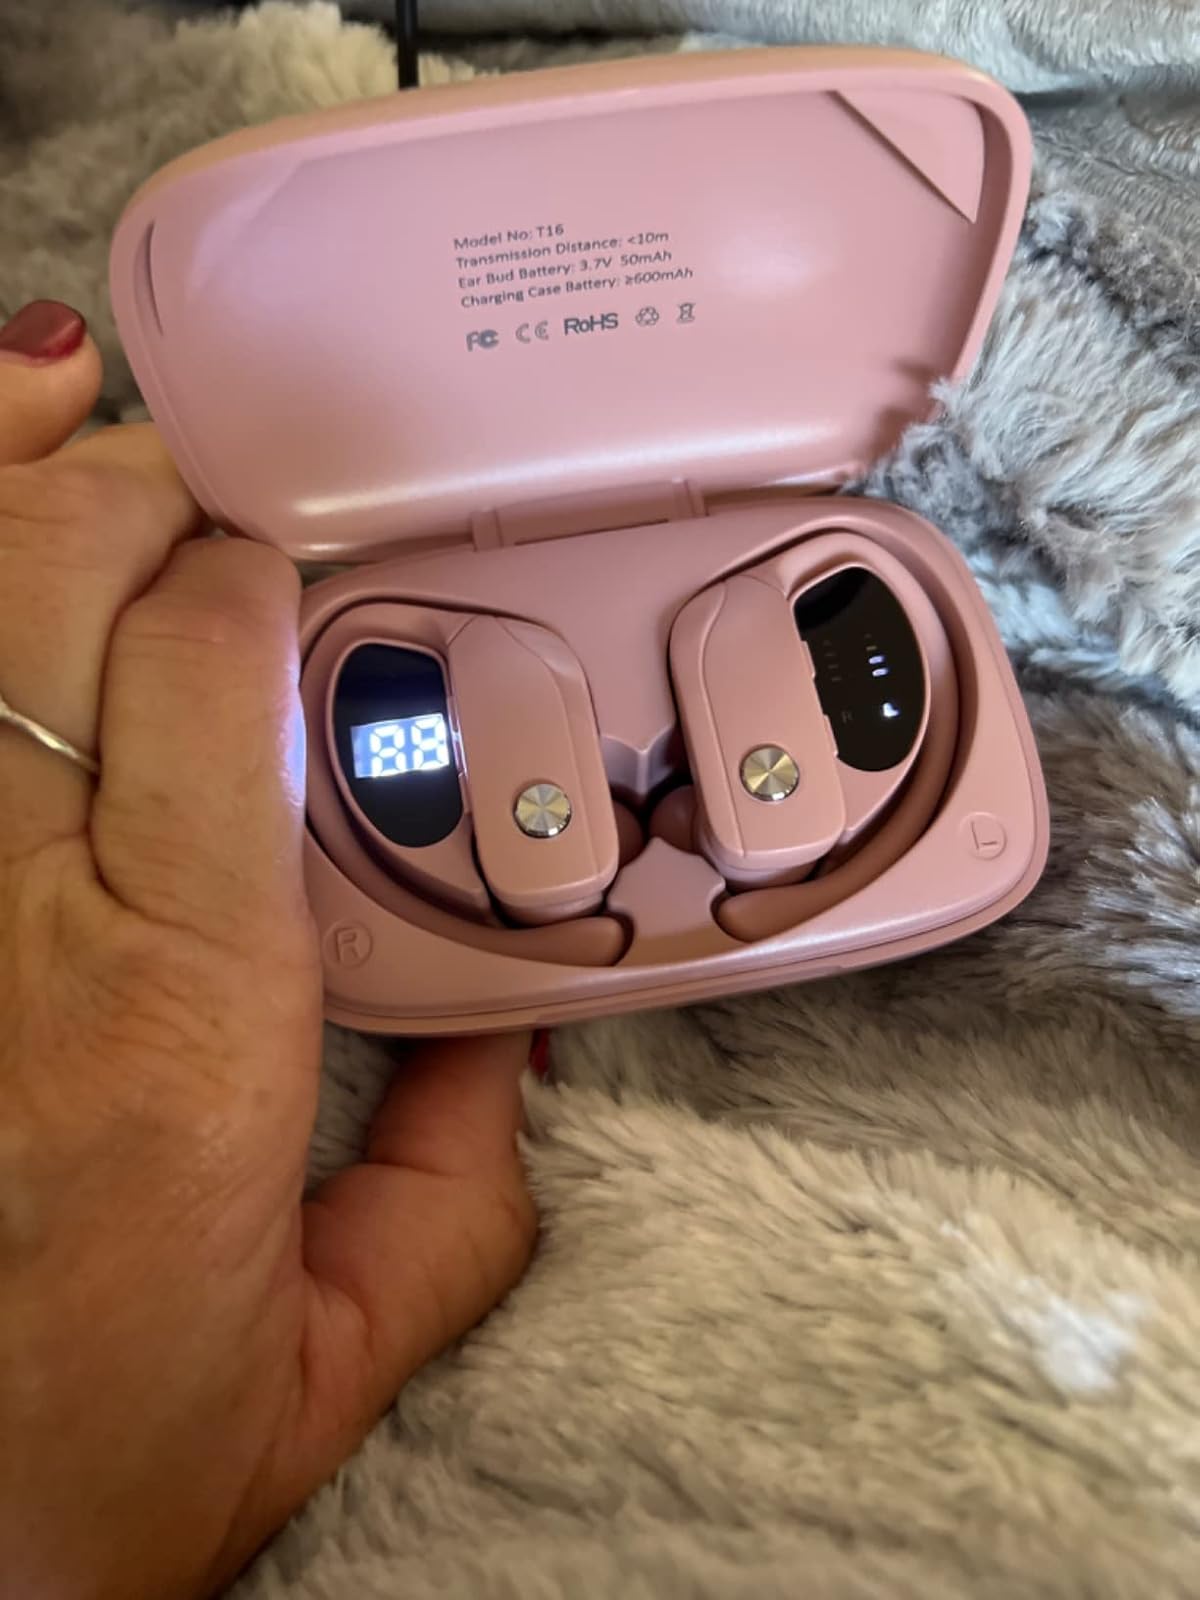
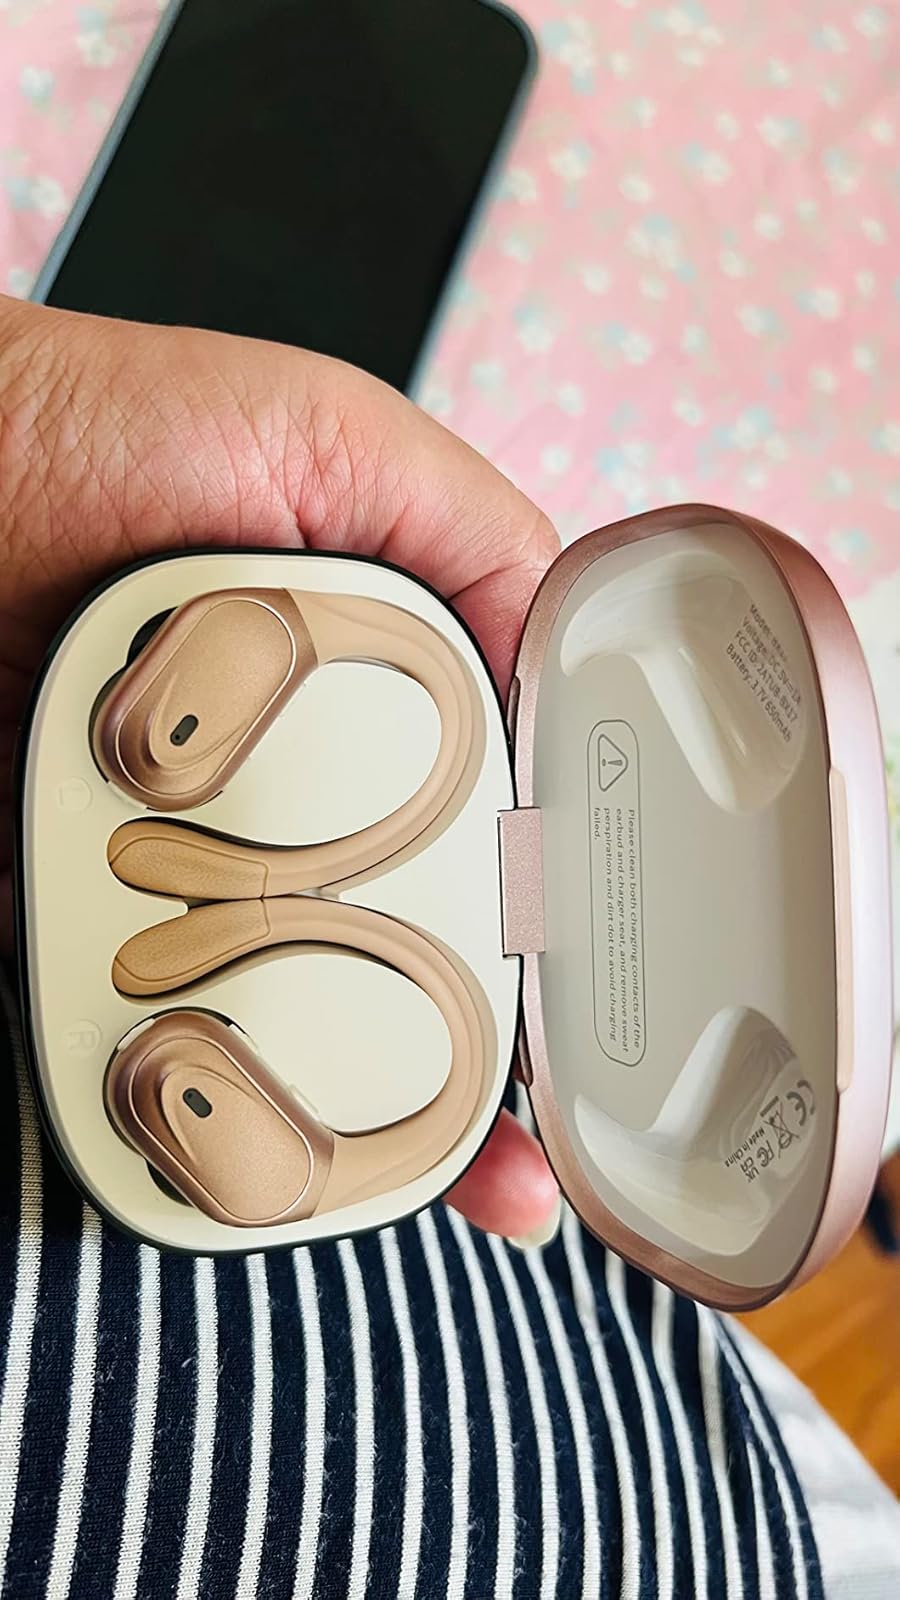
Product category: earbuds
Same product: no